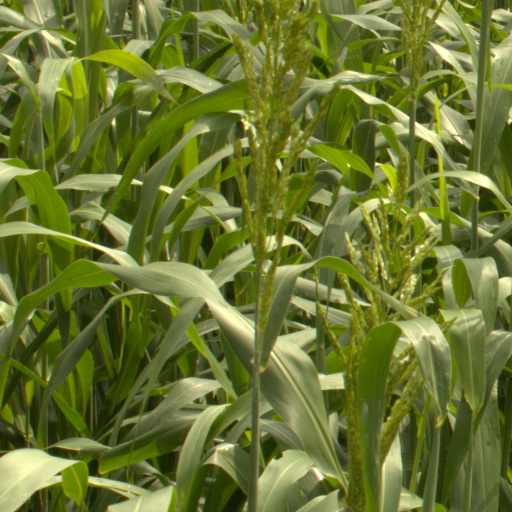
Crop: sorghum